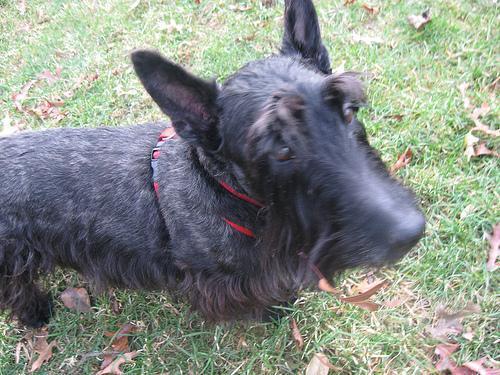
Scotch_terrier